Hambledon Hill

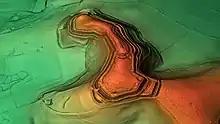
3D view of the digital terrain model

Hambledon Hill is the first in a series of Iron Age earthworks, which continues with Hod Hill, Spetisbury Rings, Buzbury Rings, Badbury Rings and Dudsbury Camp. The Iron Age port at Hengistbury Head forms a final Iron Age monument in this small chain of sites.